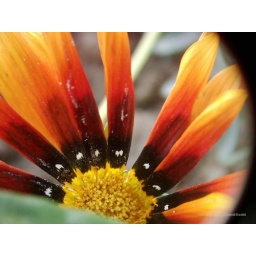
Deep orange with white spots against black background